KJYR

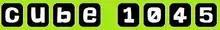
Cube 104.5 Logo (2009–2010)

In September 2009, the station returned to the air with a rhythmic contemporary music format branded as "Cube 104.5".